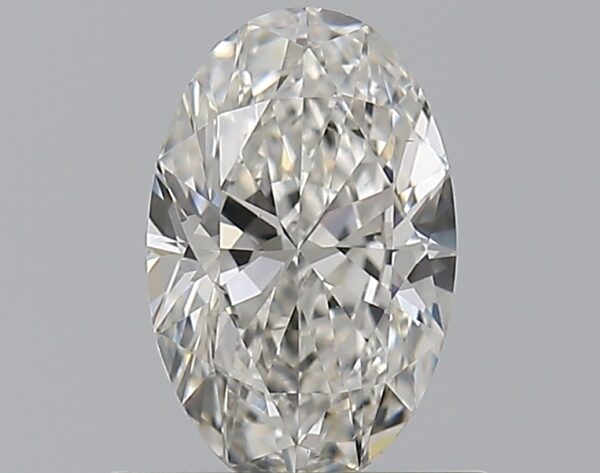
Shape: oval
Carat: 0.7
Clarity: VS2
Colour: G
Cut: EX
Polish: EX
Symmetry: VG
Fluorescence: M
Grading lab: GIA
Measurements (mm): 7.55 x 4.83 x 2.95